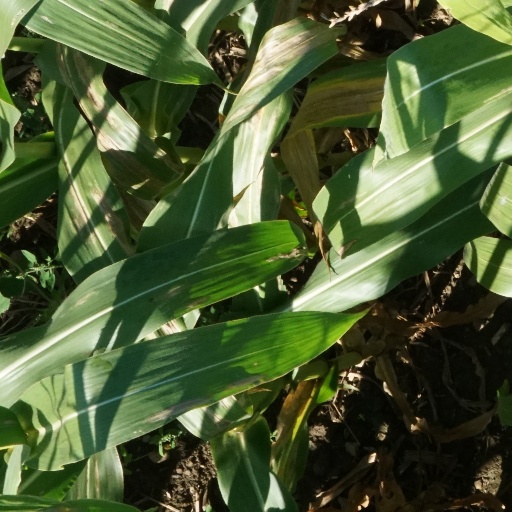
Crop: maize; corn